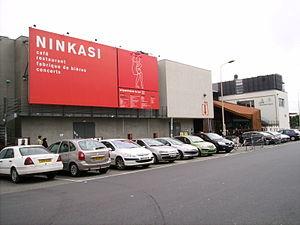
Ninkasi Kao à Gerland, Lyon 7 (Rhône, Rhône-Alpes).
Ninkasi est une chaîne de 18 restaurants, une marque de bière, une brasserie et une salle de concerts française. Elle est fondée en 1997 par Christophe Fargier à Gerland à Lyon. Le réseau de bar-restaurant est présent principalement à Lyon, ainsi qu'à Villeurbanne, Tarare, Les Menuires, Brignais, Saint-Romain-en-Gal, Champagne-au-Mont-d'Or, Andrézieux-Bouthéon, Bourgoin Jailleu, Vienne et Tignieu-Jameyzieu. Le nom Ninkasi est issu de la première divinité historique, Ninkasi, associée à la boisson.